Antonio Escobar y Mendoza

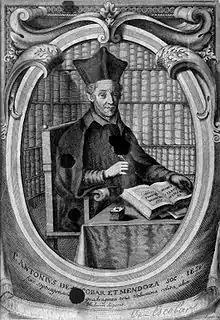
Antonio Escobar y Mendoza

Antonio Escobar y Mendoza (15894 July 1669) was a Jesuit priest and prominent ethicist of his time.